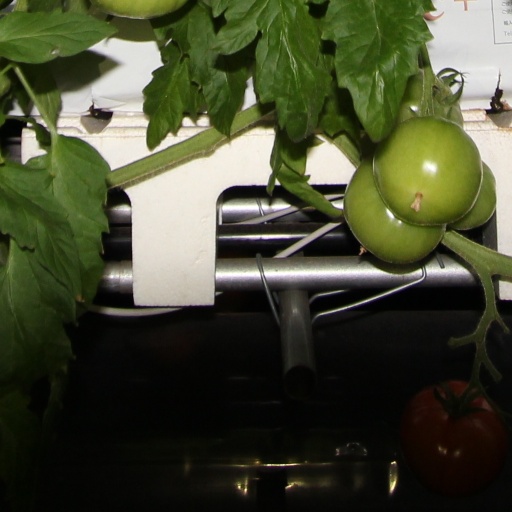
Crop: tomato